Srebrenica massacre

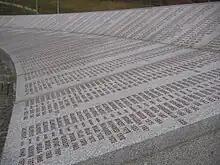
Wall of names at the Srebrenica Genocide Memorial

From August to October 1995, there was organised effort to remove the bodies from primary gravesites and transport them to secondary and tertiary gravesites. In the ICTY court case "Prosecutor v. Blagojević and Jokić", the trial chamber found that this reburial effort was an attempt to conceal evidence of the mass murders. The trial chamber found that the cover-up operation was ordered by the VRS Main Staff and carried out by members of the Bratunac and Zvornik Brigades.